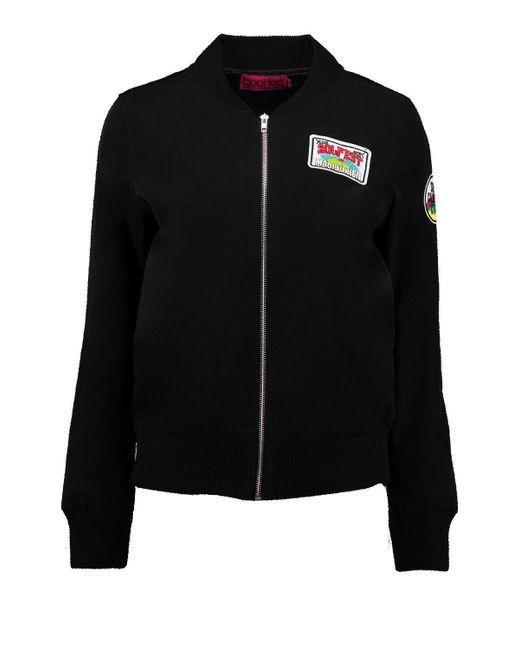
sweat shirt Rundkragen Reißverschluss langarm schwarz